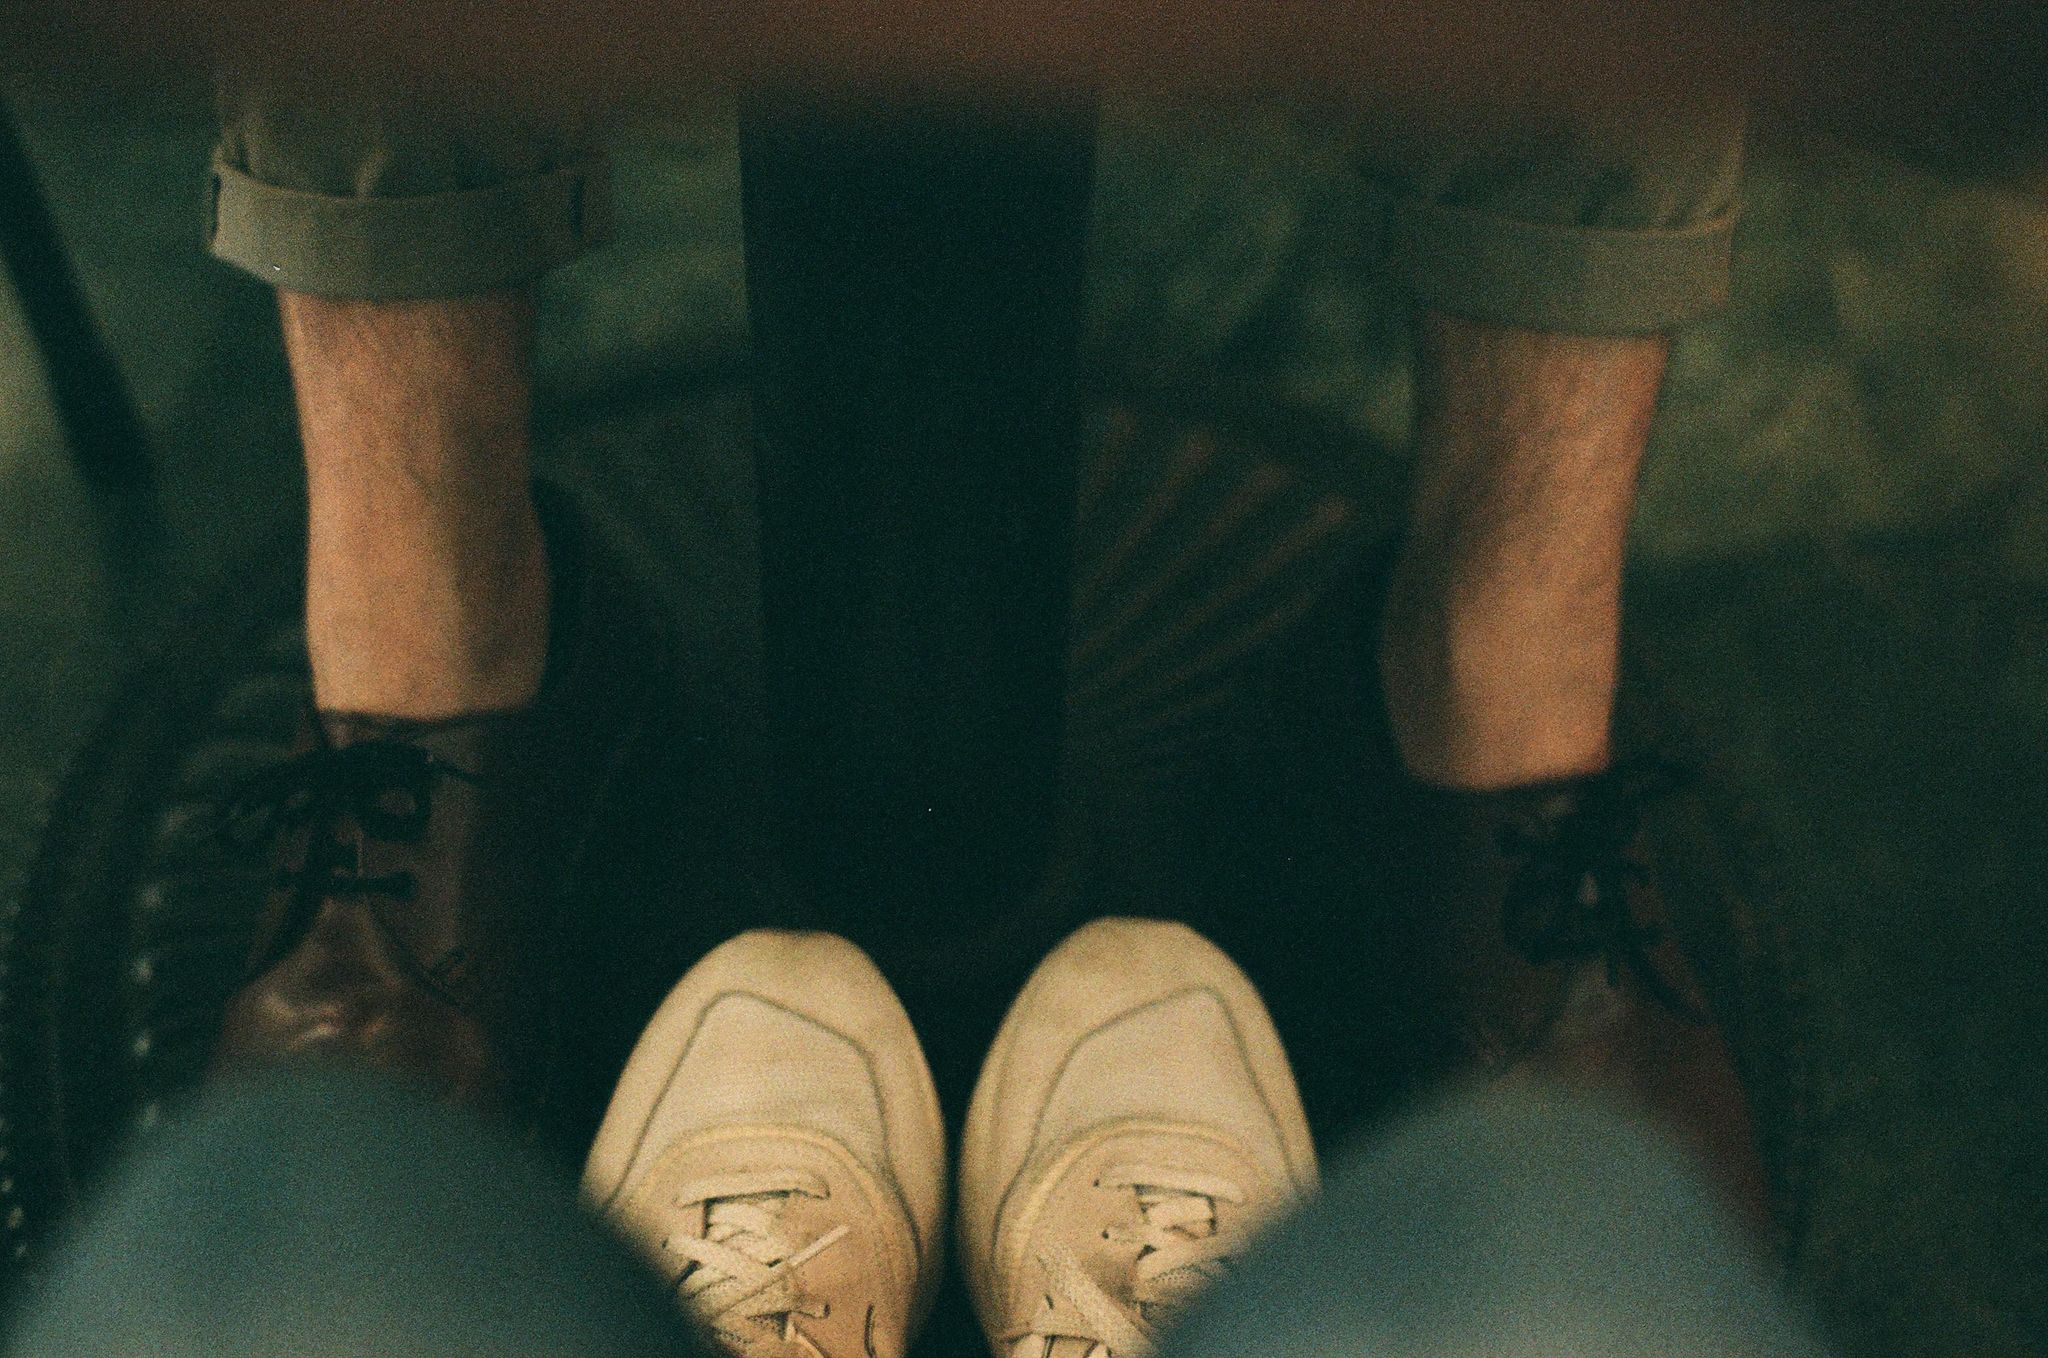
shoe, leg, grey, grass, Tints and shades, knee, human leg, beauty, electric blue, fun, walking shoe, flooring, foot, darkness, denim, athletic shoe, sitting, thigh, shadow, ankle, night, pattern, symmetry